Aashti

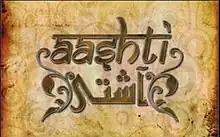
Title screen

Aashti is a Pakistani drama television series that was aired on Hum TV. The producer is Mehroz Karim; it is written by Seema Ghazal and directed by Adnan Wai Qureshi. "Aashti" depicts the lives of Bengalis settled in Pakistan, showcasing their lifestyle.